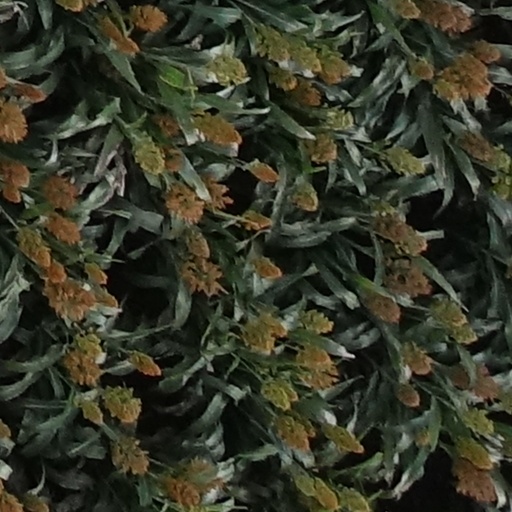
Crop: sorghum